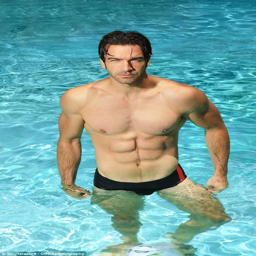
the appearance of physical strength was far and away the biggest factor in determining how attractive a man was seen to be .